2018 Hawaii false missile alert

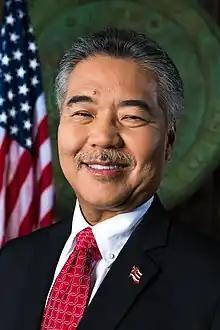
David Ige, who served as Governor of Hawaii at the time of the incident

Honolulu Mayor Kirk Caldwell also tweeted that the message had been a false alarm, saying the message had been sent in error before the second alert was sent out by the Hawaii Emergency Management Agency.